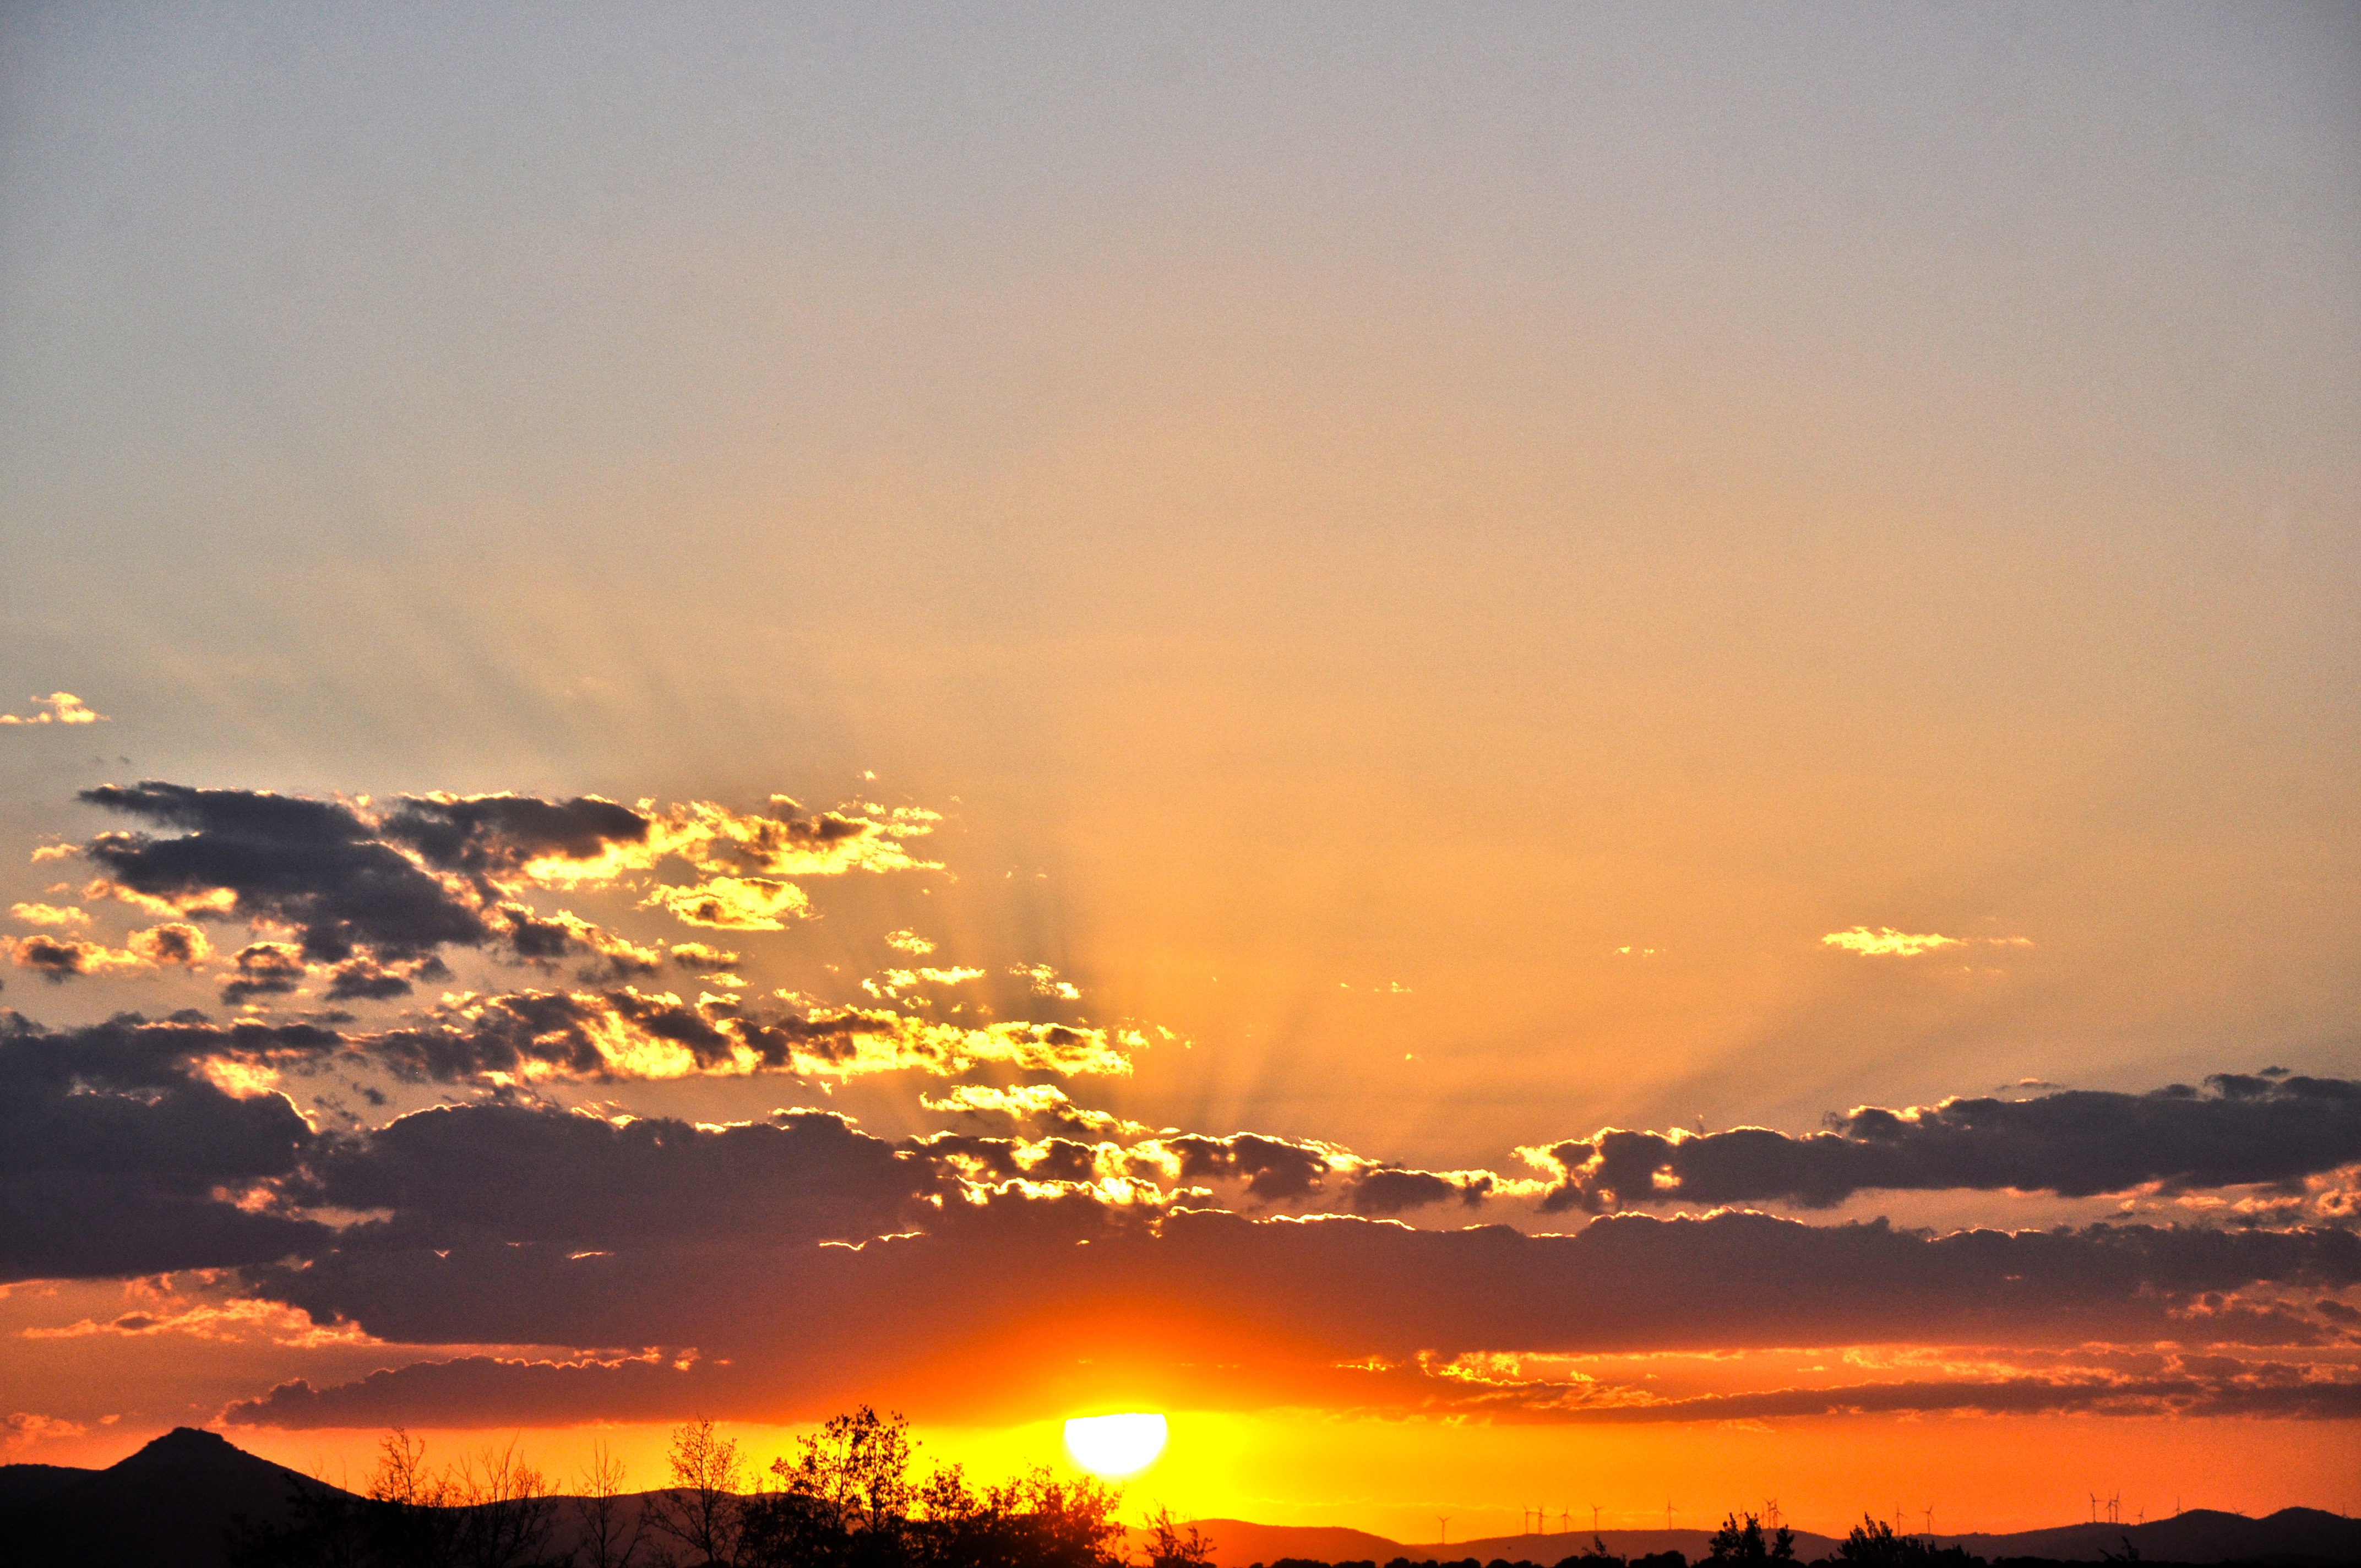
landscape, horizon, light, cloud, sky, sun, sunrise, sunset, sunlight, ray, morning, dawn, atmosphere, dusk, evening, twilight, red, west, lights, western, astro, suns, luminosity, afterglow, setting sun, ecological, atmospheric phenomenon, red sky at morning